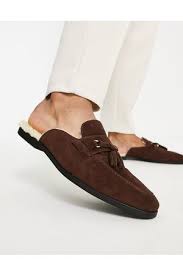
Label: Boat